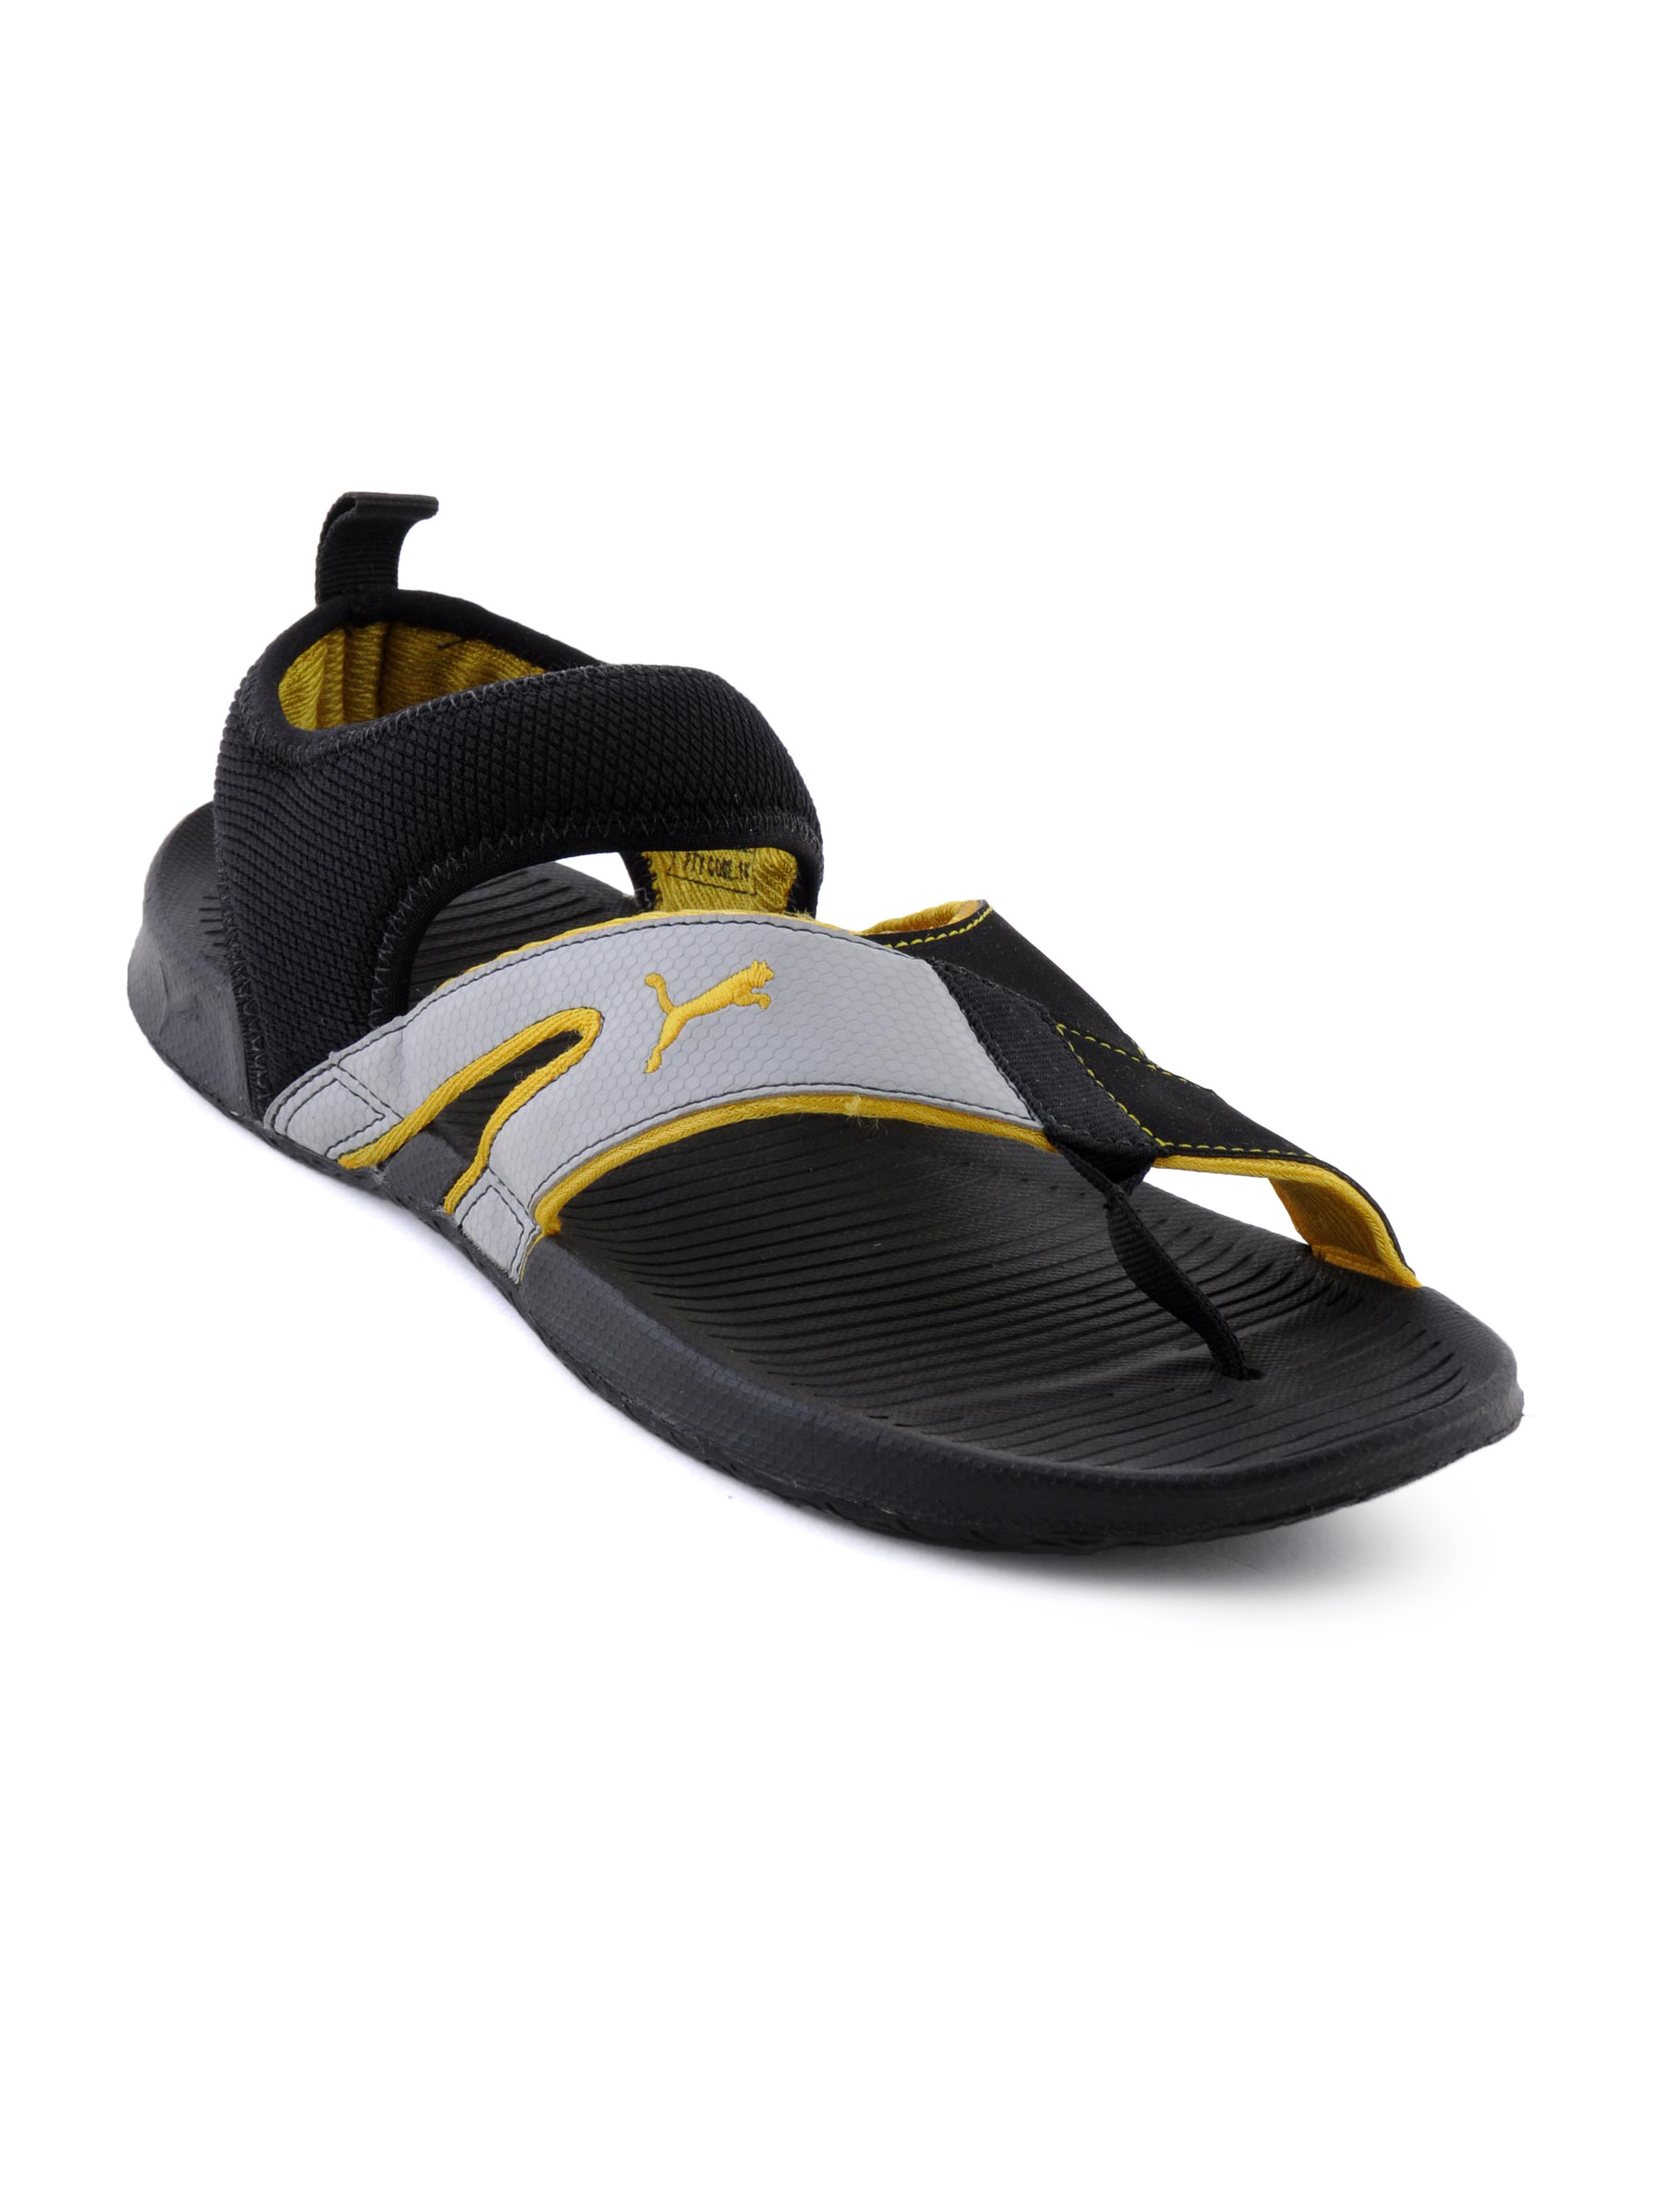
Puma Men  Jiff Black Sandals
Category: Footwear / Sandal / Sandals
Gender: Men
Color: Black
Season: Fall 2011
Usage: Casual